Standing bell

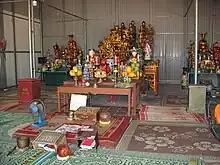
"Chuông bát" (standing bell) and "mõ" (wooden fish) at Vạn Linh Khánh Temple, Quảng Ninh, Vietnam

Singing bowls may be partly filled with water, allowing them to be tuned. A Chinese form known as a 'spouting bowl' has handles which, when rubbed with damp hands, causes water droplets to leap up as a result of standing waves known as Chladni patterns on the water surface. Such bowls are said to have been manufactured from as early as the 5th century BCE.